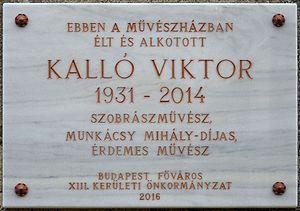
Plaque commémorative à M. Viktor Kalló aîné (1931–2014) sculpteur hongrois, lauréate de Prix Munkácsy Mihály. Elle est apposée sur le mur de la «